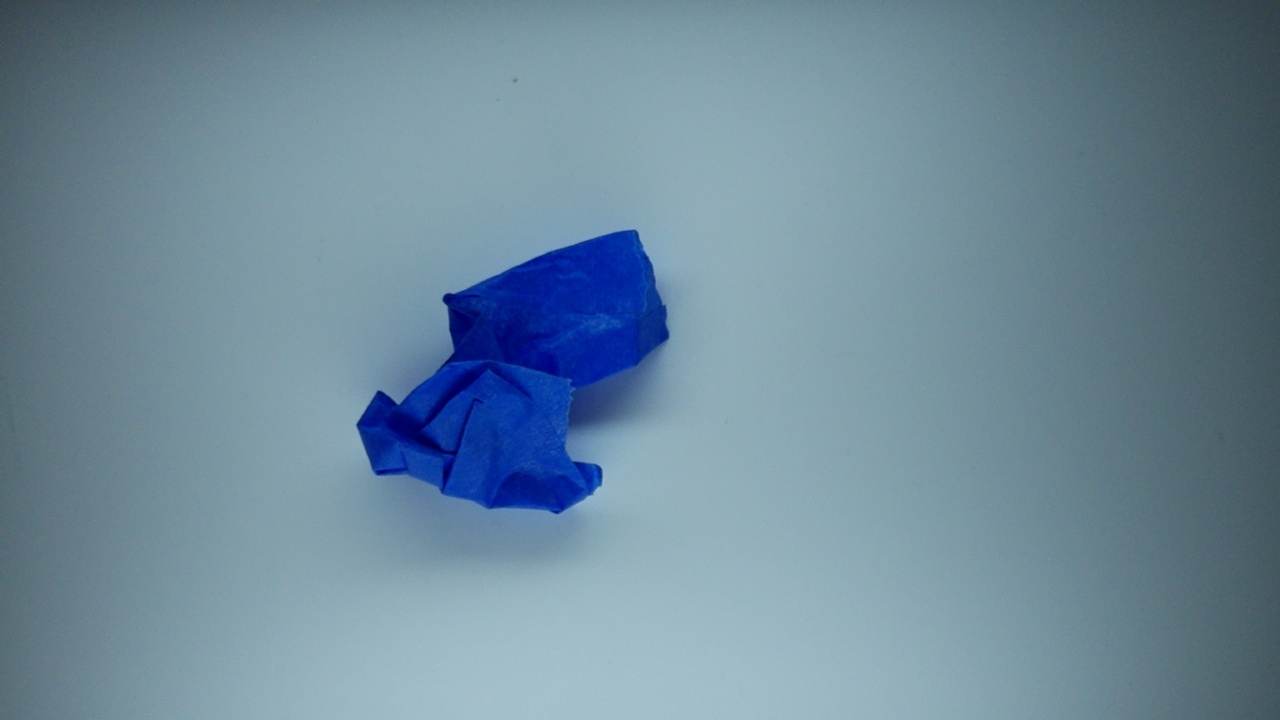
Label: trash